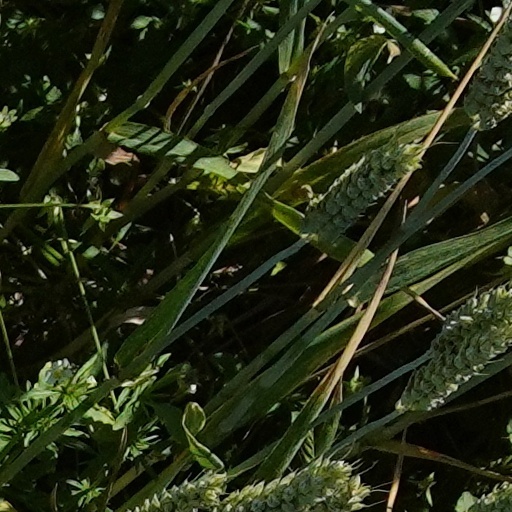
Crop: wheat